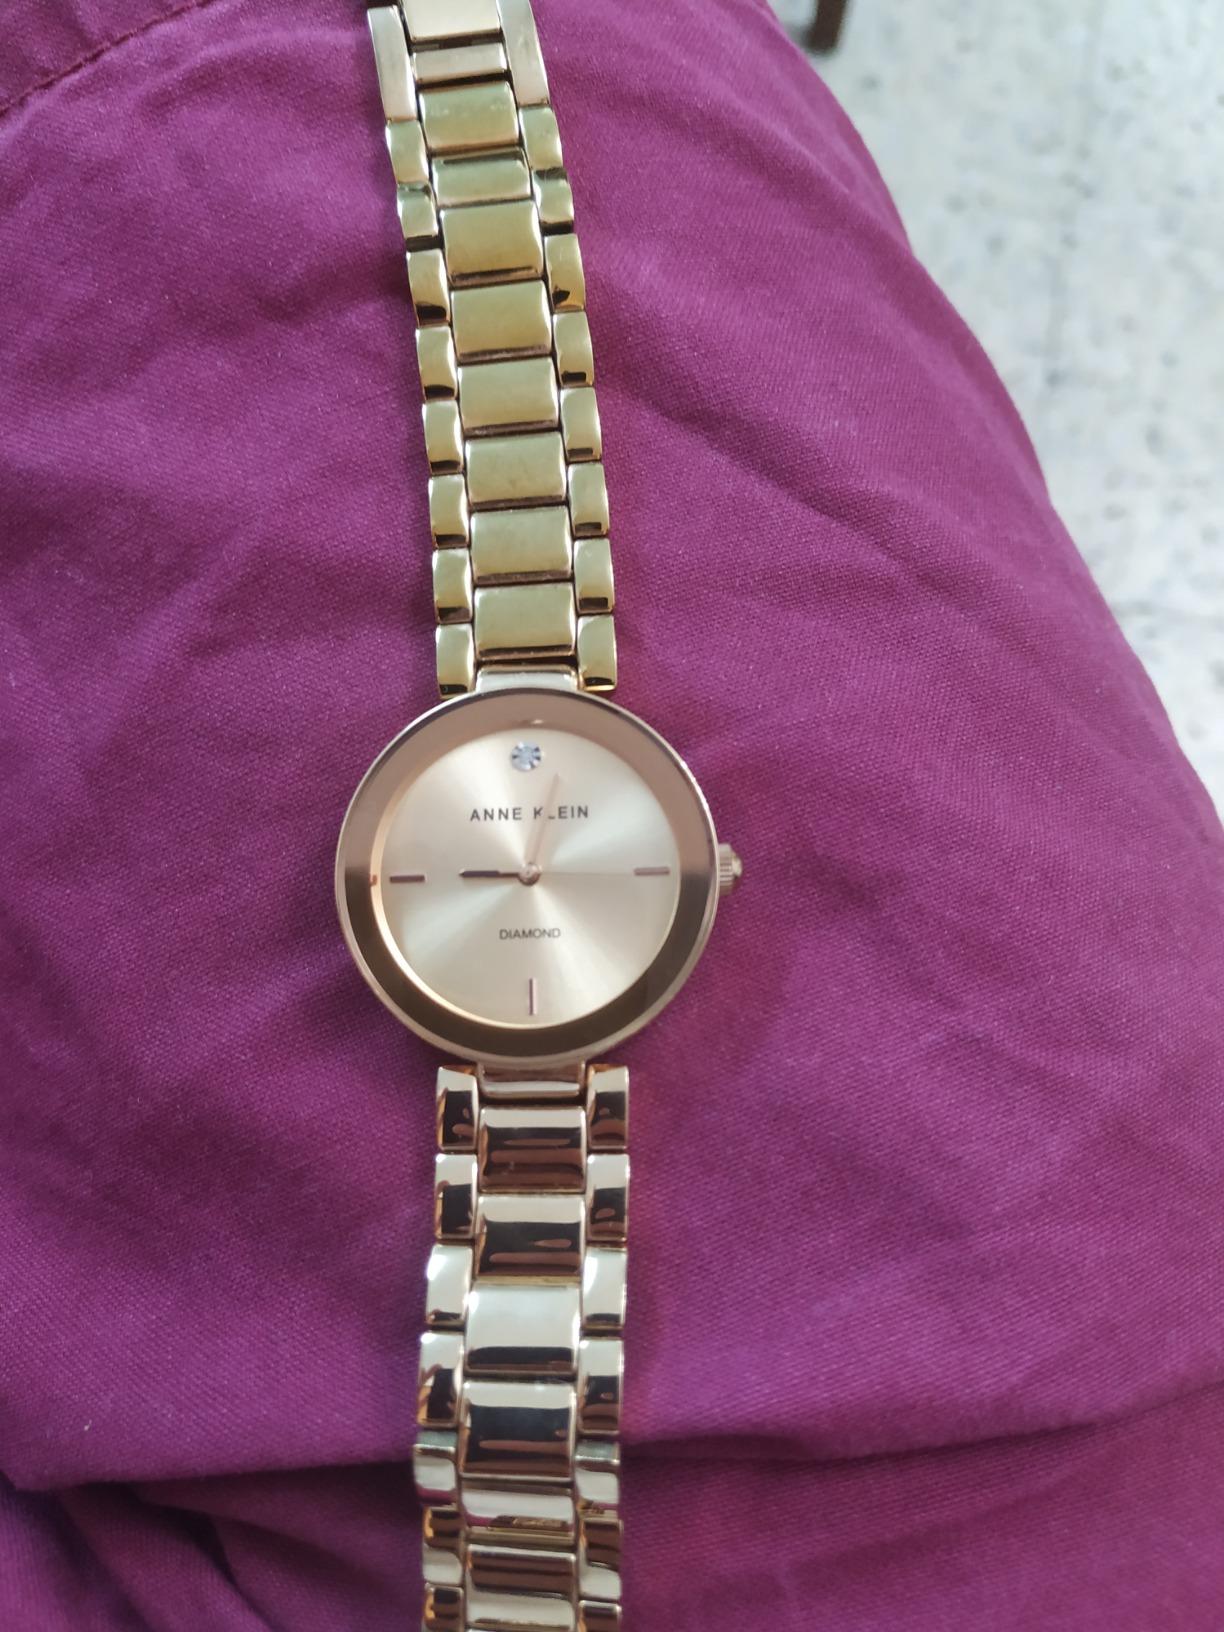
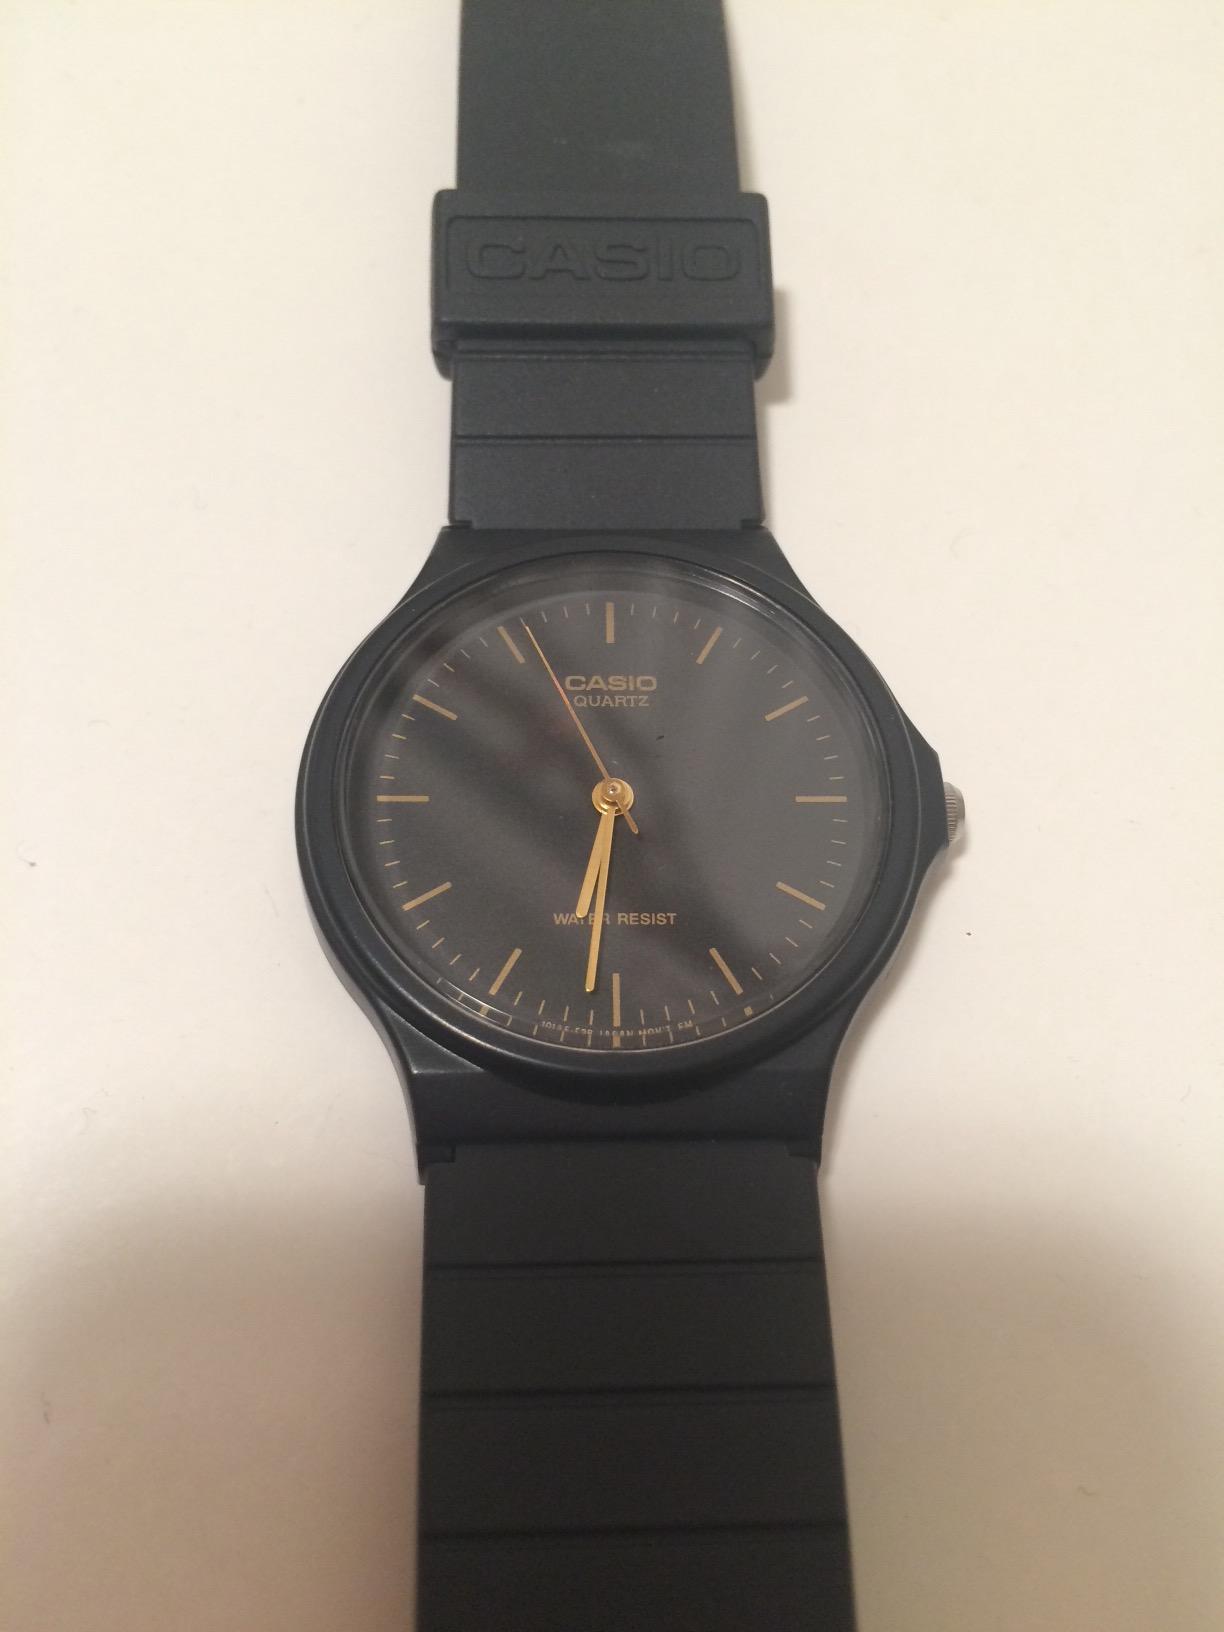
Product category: accessories_watch
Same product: no